Małgorzata Hołub-Kowalik

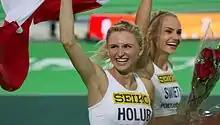
Hołub-Kowalik and Justyna Święty

Małgorzata Hołub-Kowalik (born 30 October 1992) is a retired Polish sprinter who specialised in the 400 metres. She won two medals at the 2020 Summer Olympics, gold with Polish mixed 4 × 400 metres relay team and silver as a member of women's 4 × 400 metres relay team.